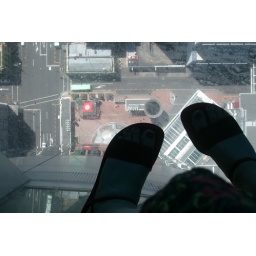
View through glass plates in Sky Tower.